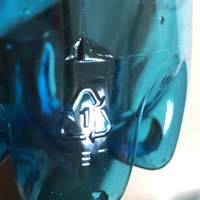
Plastic recycling code class: 1_polyethylene_PET